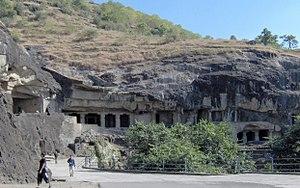
Les temples sous roche sont des monuments consacrés établis dans des grottes souterraines creusées dans le roc, ou naturelles. Ces temples souterrains et les temples monolithiques sculptés dans la roche sont une forme de l'architecture et de la construction sous roche ancienne, techniques de construction étroitement liées avec la sculpture dans la pierre. Les plus vastes complexes de temples sous roche créés artificiellement ont vu le jour en Inde, où l'on trouve environ 1 200 ensembles, et dans les régions frontalières en Asie.